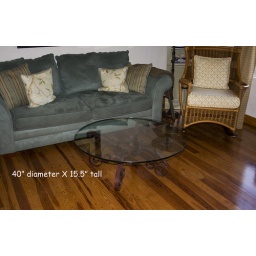
Very heavy wrought iron base with 3/4&amp;quot;  tempered glass top measuring 40&amp;quot; in diameter.